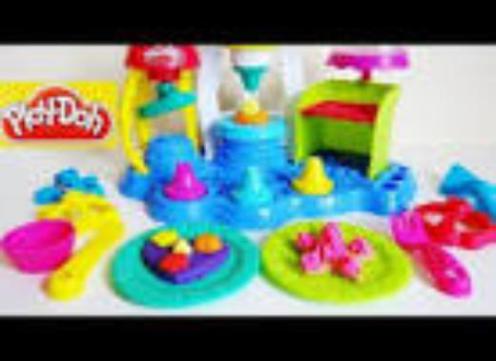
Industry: Leisure